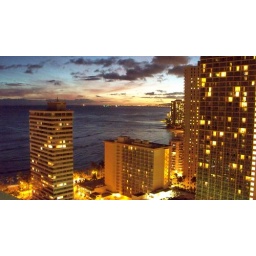
View from my hotel room on the 26th floor of the Marriott Waikiki Beach Resort - After sunset, over the water